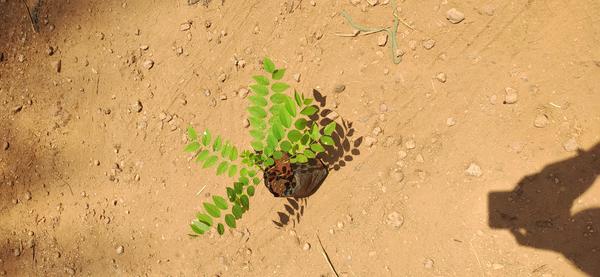
Plant: Amla